Winchester Osgood

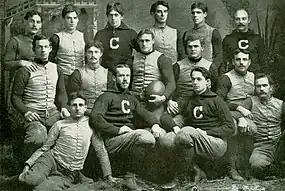
1892 Cornell varsity football team: Osgood is the second from the left in the front row.

At Cornell, Osgood received a medal as the school's best all-around athlete. He ran the 440 and put the shot for the track team, was an accomplished gymnast, boxer, wrestler, tennis player, and set a collegiate record of 5:28 for the 2-mile bicycle race. Osgood played halfback for four years for the Cornell football team, 1888–1889 and 1891–1992, during which time Cornell went 28–8. Osgood was a considered one of the top players in the early years of Big Red football. In an article on January 29, 1927, "The Sun" named him to the first team of the all-time Cornell football team. Osgood also rowed on the varsity in 1890. In 1892, he was the single scull championship of the Cornell. He left Cornell in the fall of 1892 to attend the University of Pennsylvania.